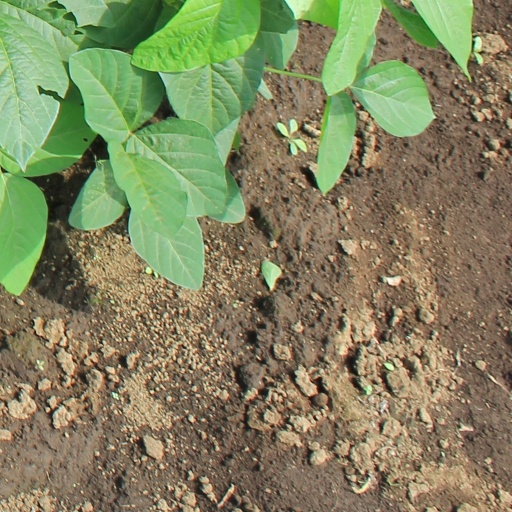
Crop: soybean